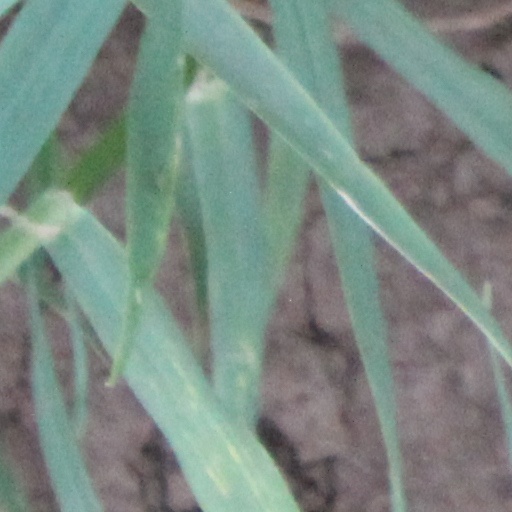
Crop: wheat